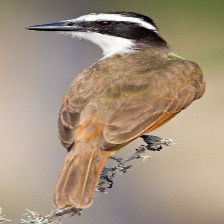
Species: GREAT KISKADEE
Scientific name: PITANGUS SULPHURATUS